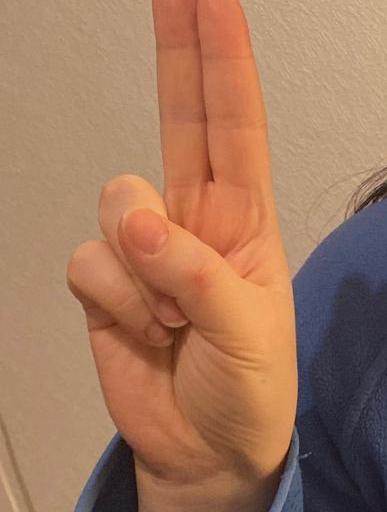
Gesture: two_up